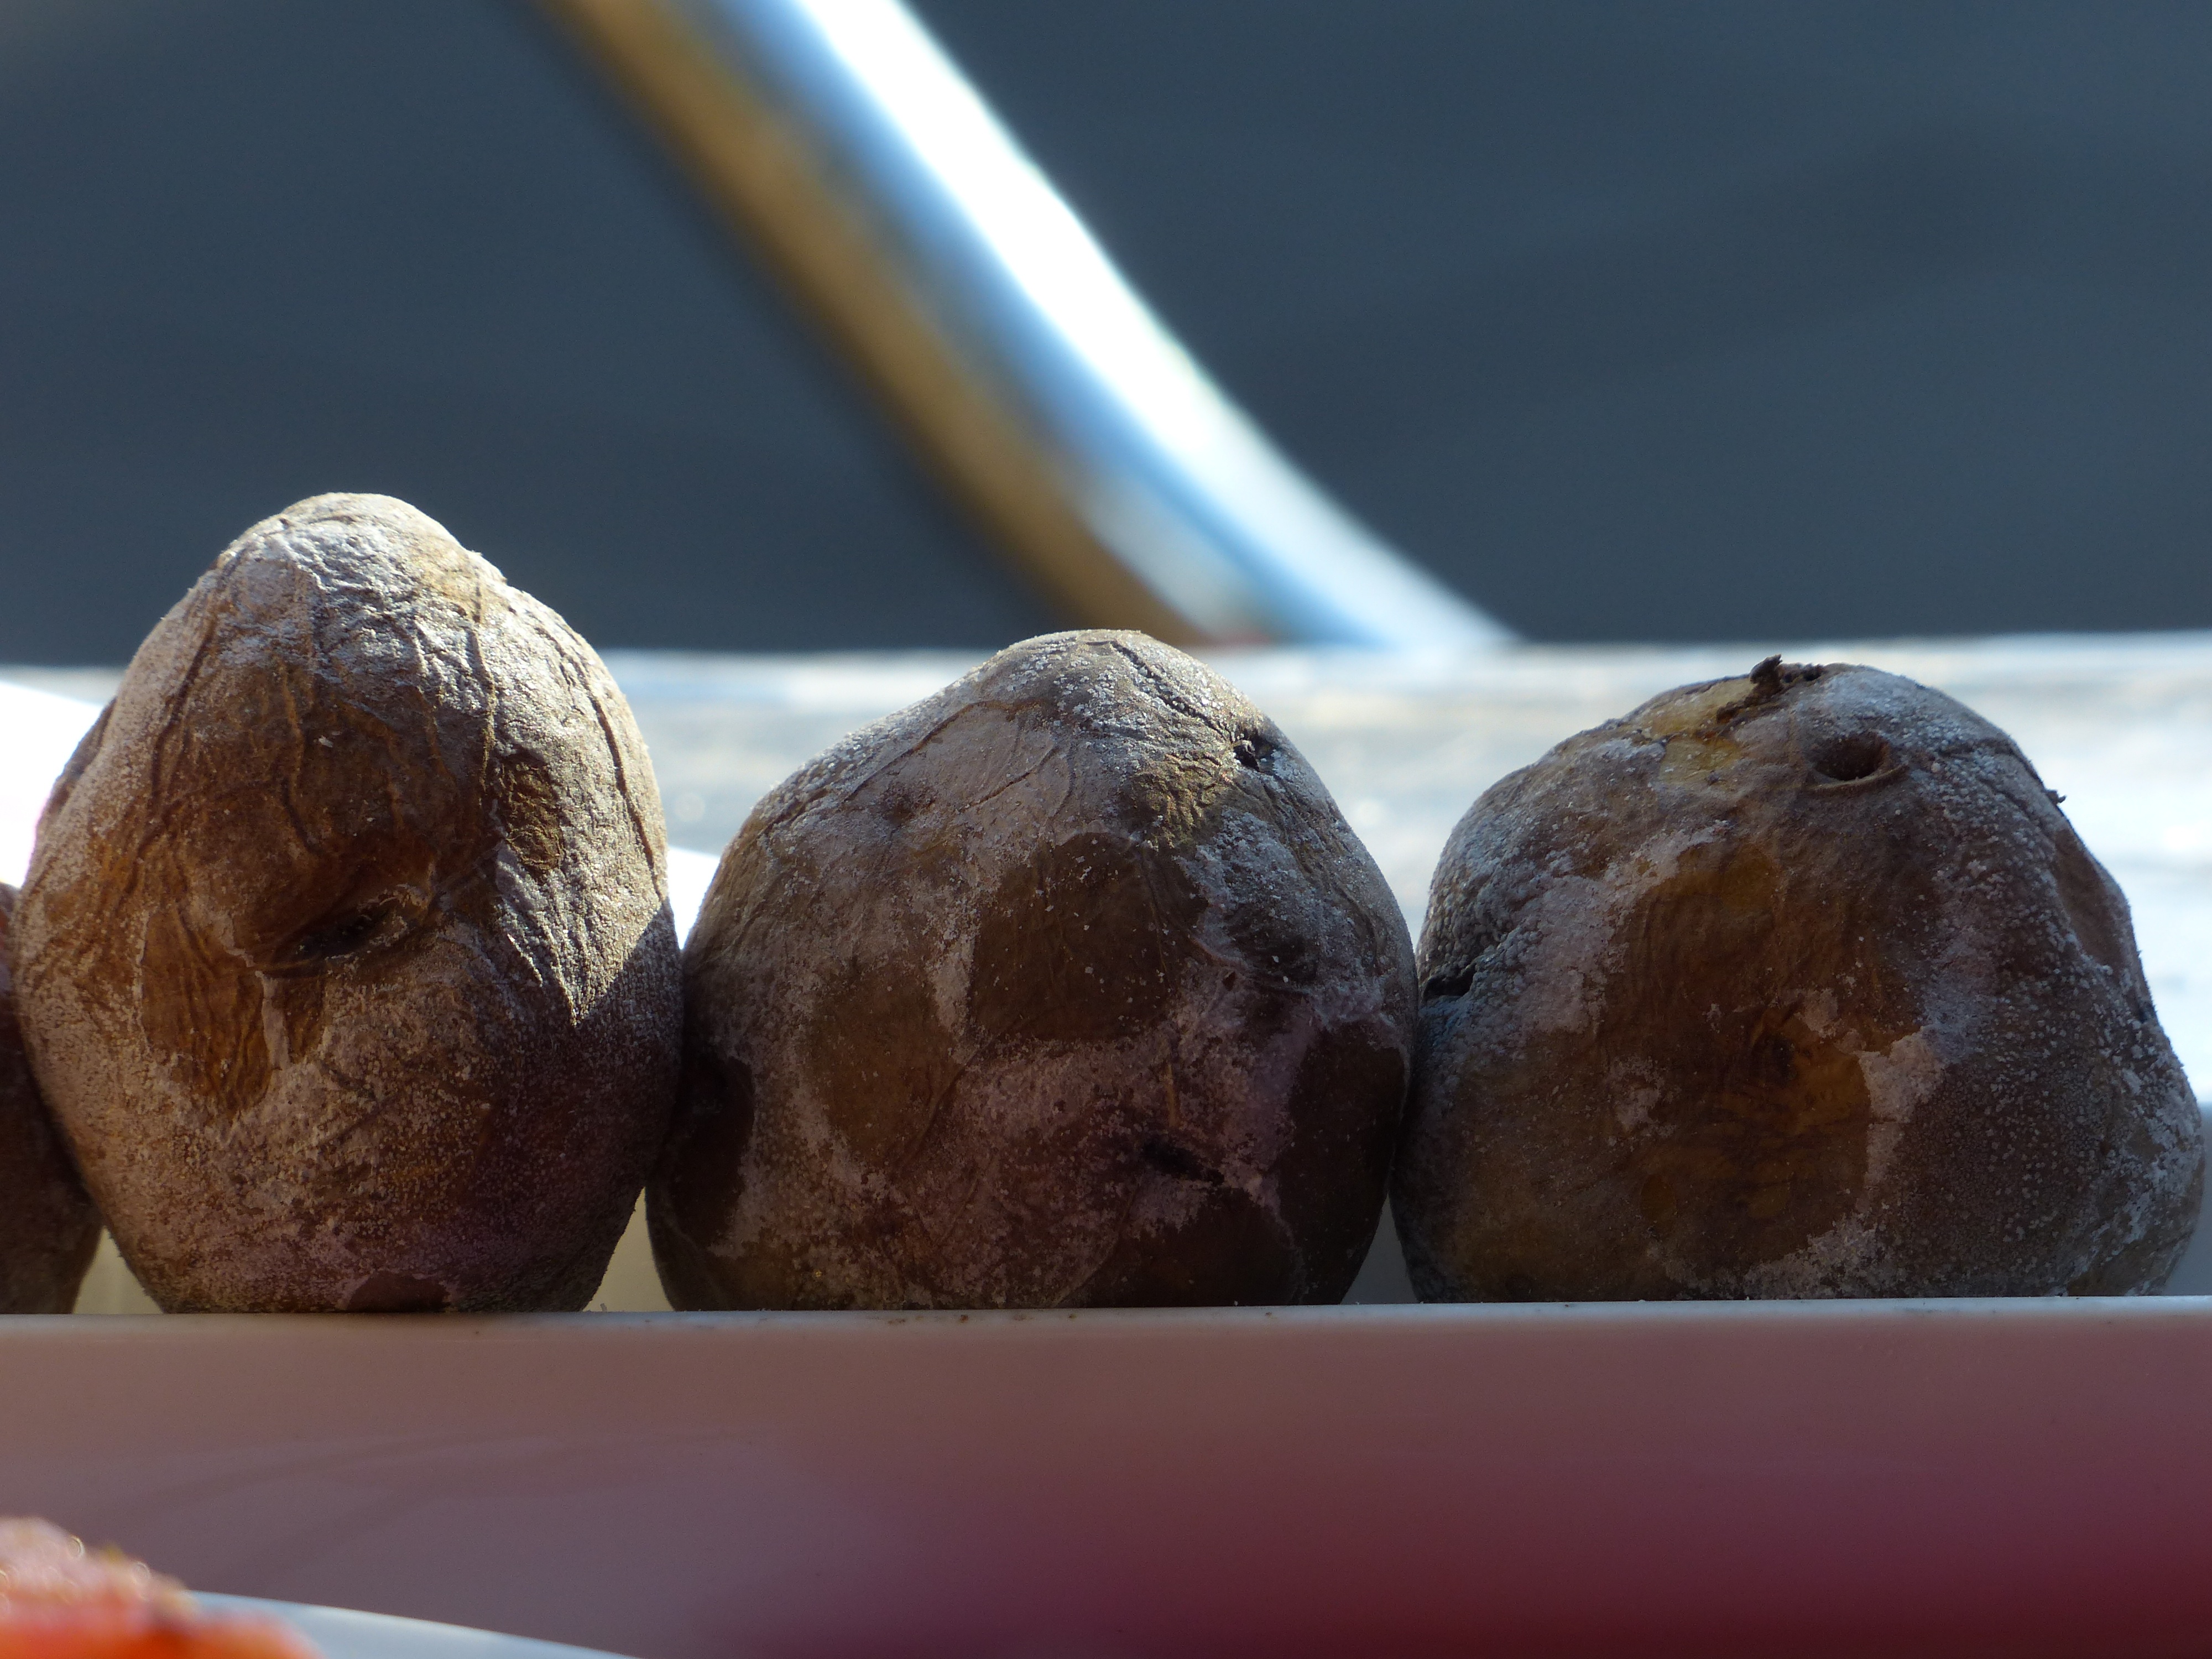
plant, fruit, food, produce, eat, lunch, coconut, tenerife, spanish, potatoes, canary islands, flowering plant, edible mushroom, chocolate truffle, wrinkly potatoes, canarian wrinkly potatoes, papas arrugadas, papas bonitas, papas negras, papas arrugadas negras, special court